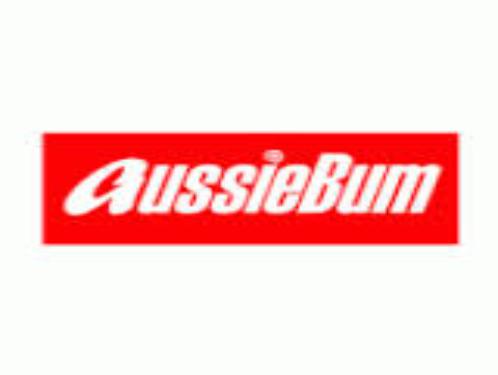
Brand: aussieBum
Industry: Clothes